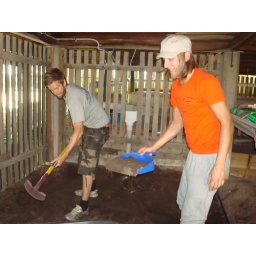
Gustaf put the boys to work under the house